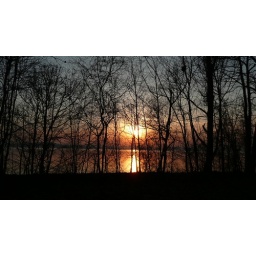
stripes in the water under whiteface, silouettes, boat